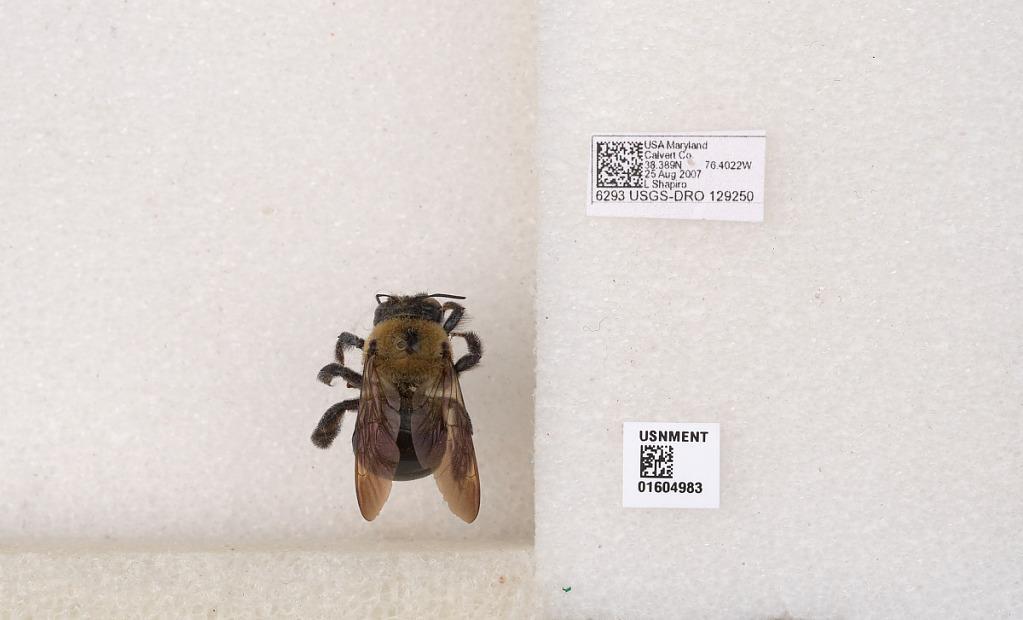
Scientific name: Xylocopa (Xylocopoides) virginica virginica (Linnaeus)
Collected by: L. Shapiro
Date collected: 2007-8-25
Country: United States
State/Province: Maryland
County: Calvert
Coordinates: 38.3867, -76.3867